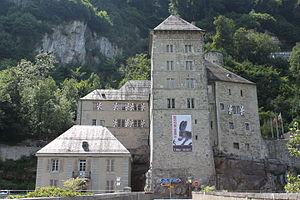
Château de St-Maurice (Suisse)